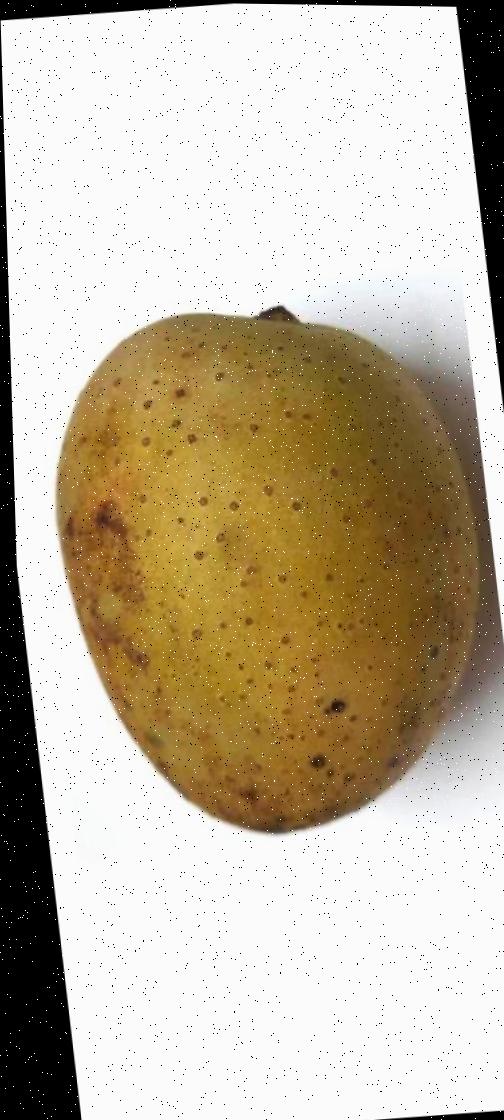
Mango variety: Gourmoti